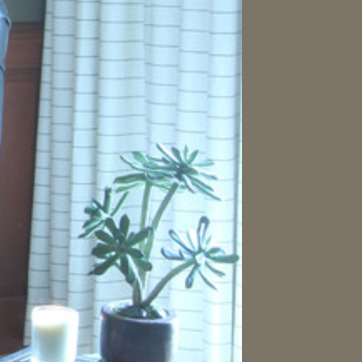
Material: foliage